Palestinians

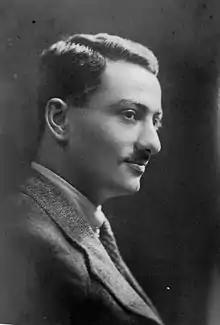

Early farming populations in the Levant, Iran, and Anatolia have significantly influenced modern-day Western Asian genomes. A 2020 study compared the genome-wide data of modern-day Palestinians and other populations in the Levant with various ancient population samples recovered from archaeological sites. It suggested that Palestinians, along with other modern-day populations in the Levant, have ancestry from Southern Levant populations from the Bronze and Iron Ages (associated with "Canaanite" culture), along with migrants from the Caucasus or Zagros area dating back to around 2500 to 1000 BCE.